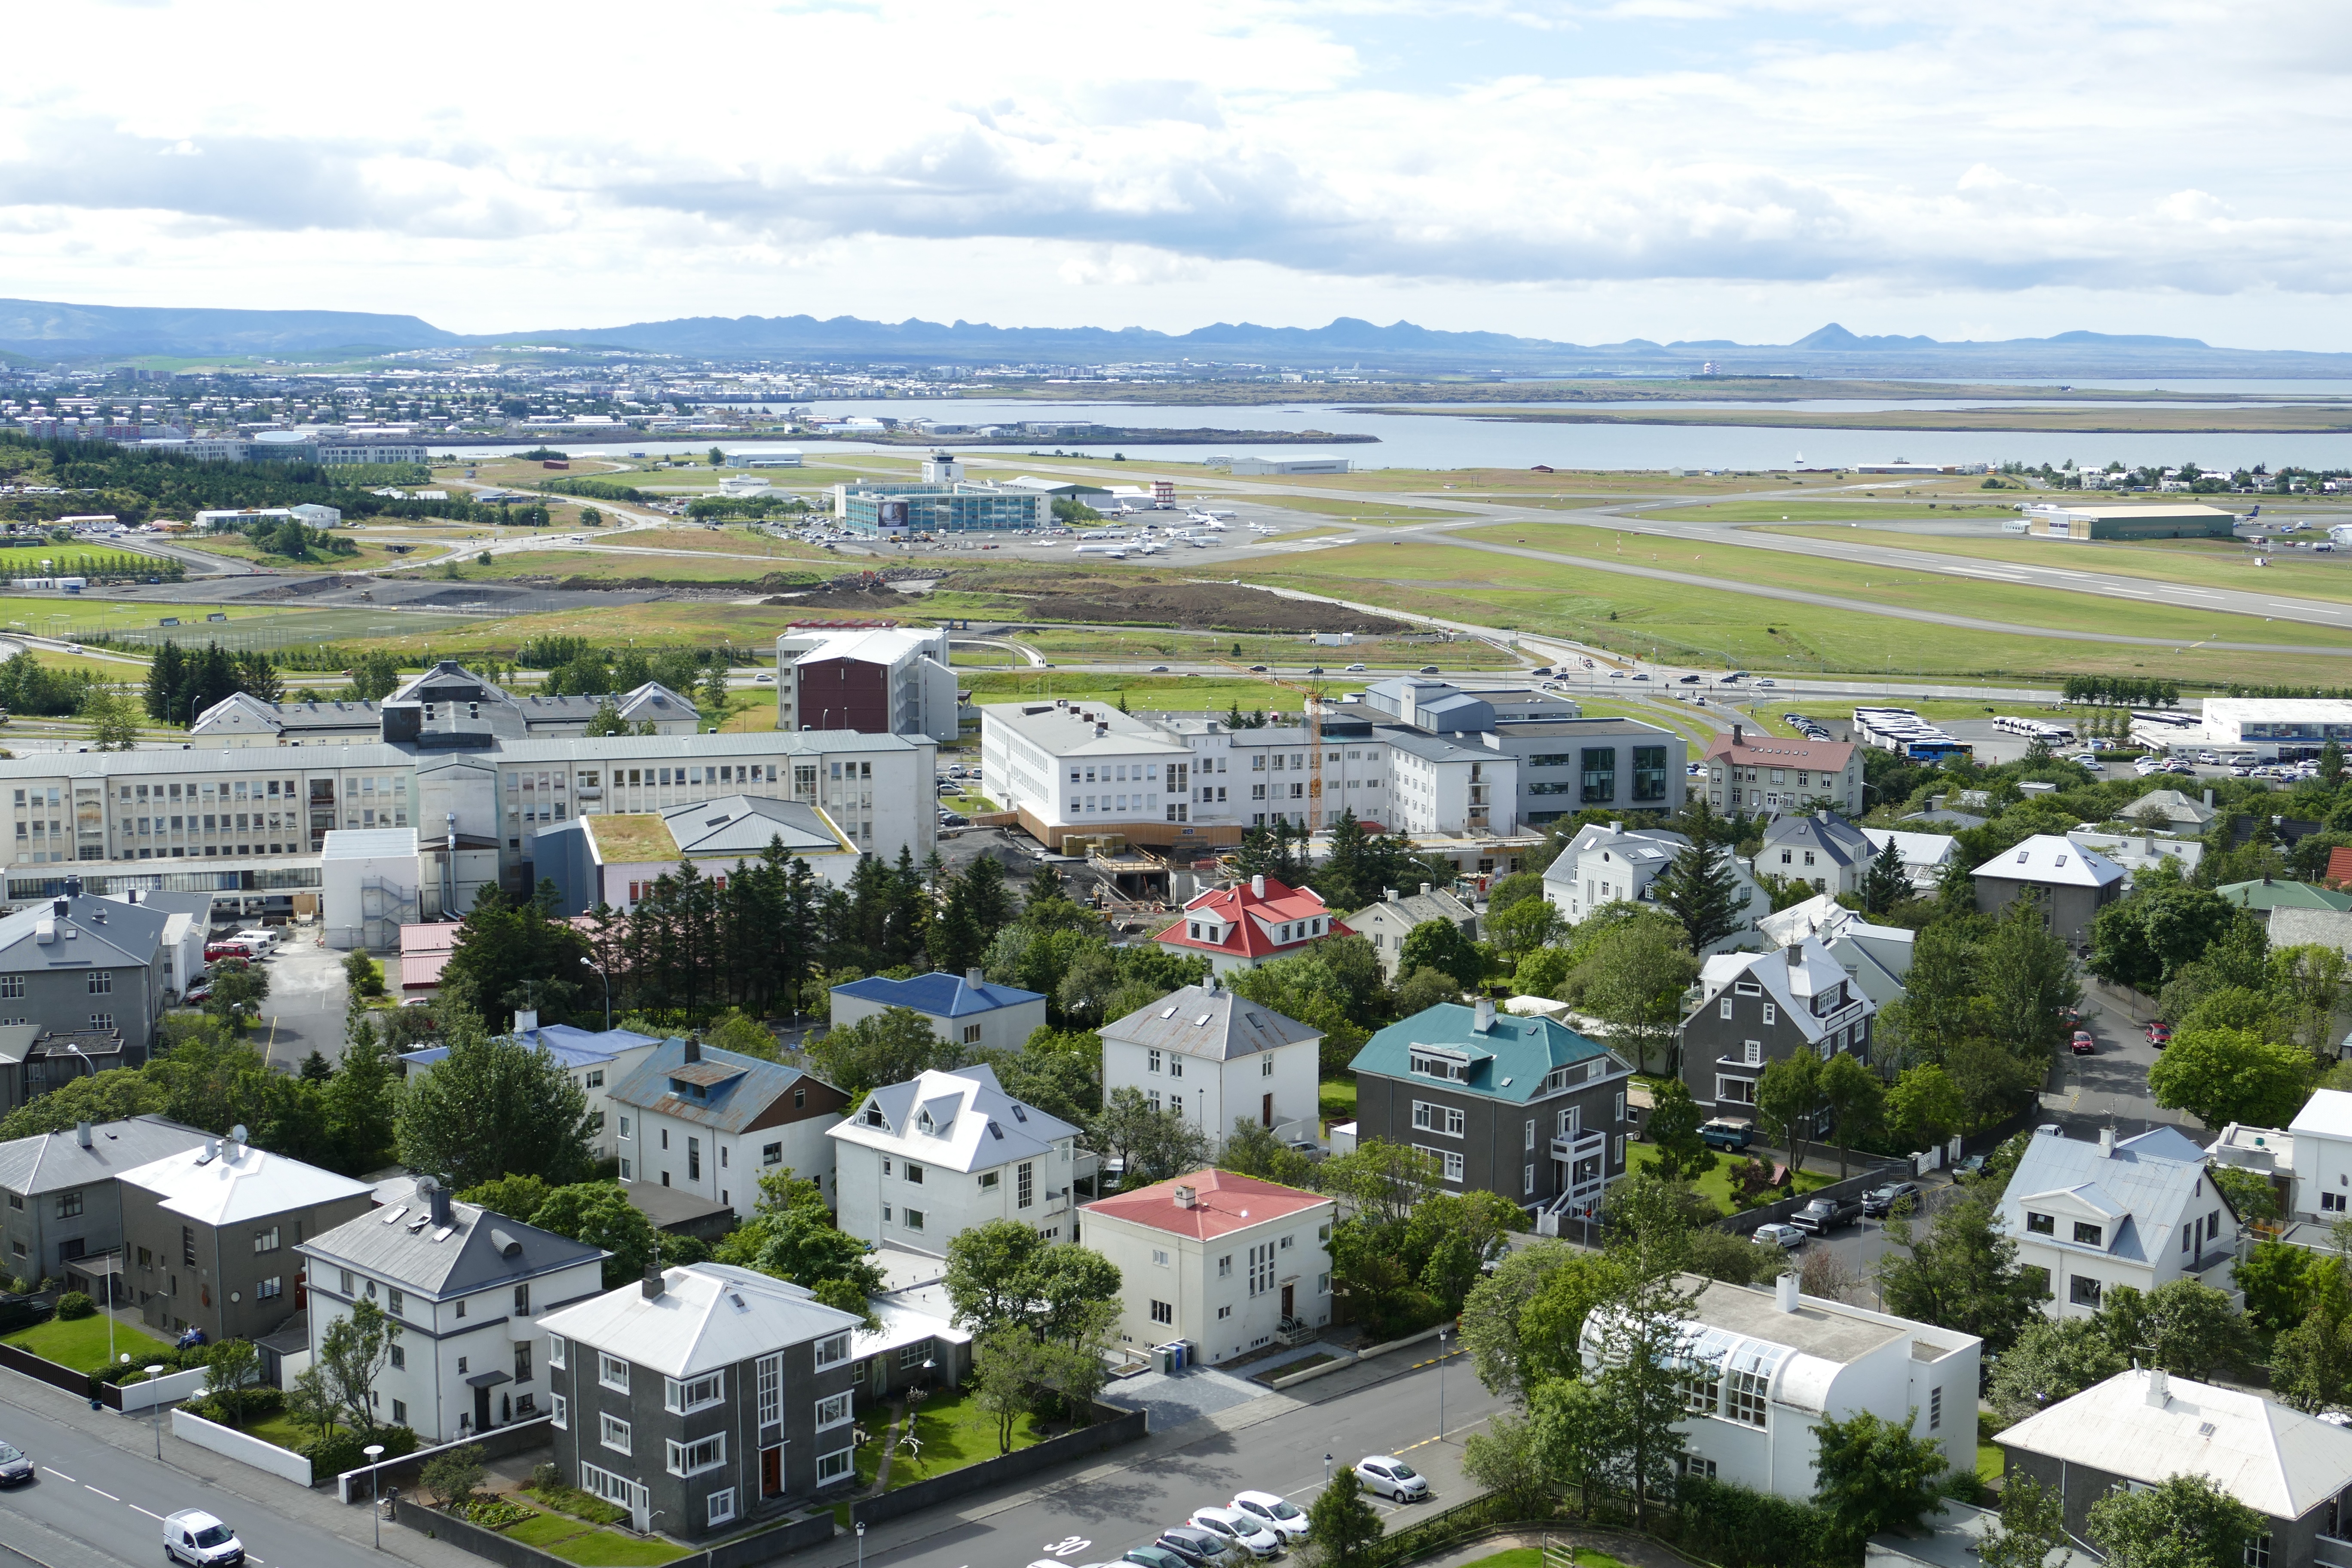
sea, skyline, view, city, cityscape, panorama, airport, suburb, iceland, stadium, tower block, capital, outlook, hallgrimskirkja, reykjavik, neighbourhood, bird's eye view, aerial photography, residential area, geographical feature, human settlement